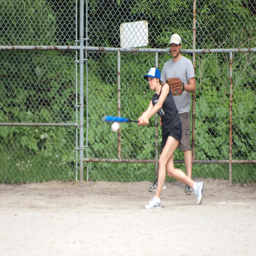
A woman holding a tennis racquet on a tennis court.
Two people playing baseball in a fenced in area.
A woman swing a bat at a ball, there is a man behind her acting as catcher.
Woman taking swing at ball with man standing behind her.
A woman swinging a baseball bat at a baseball while standing in front of a man.